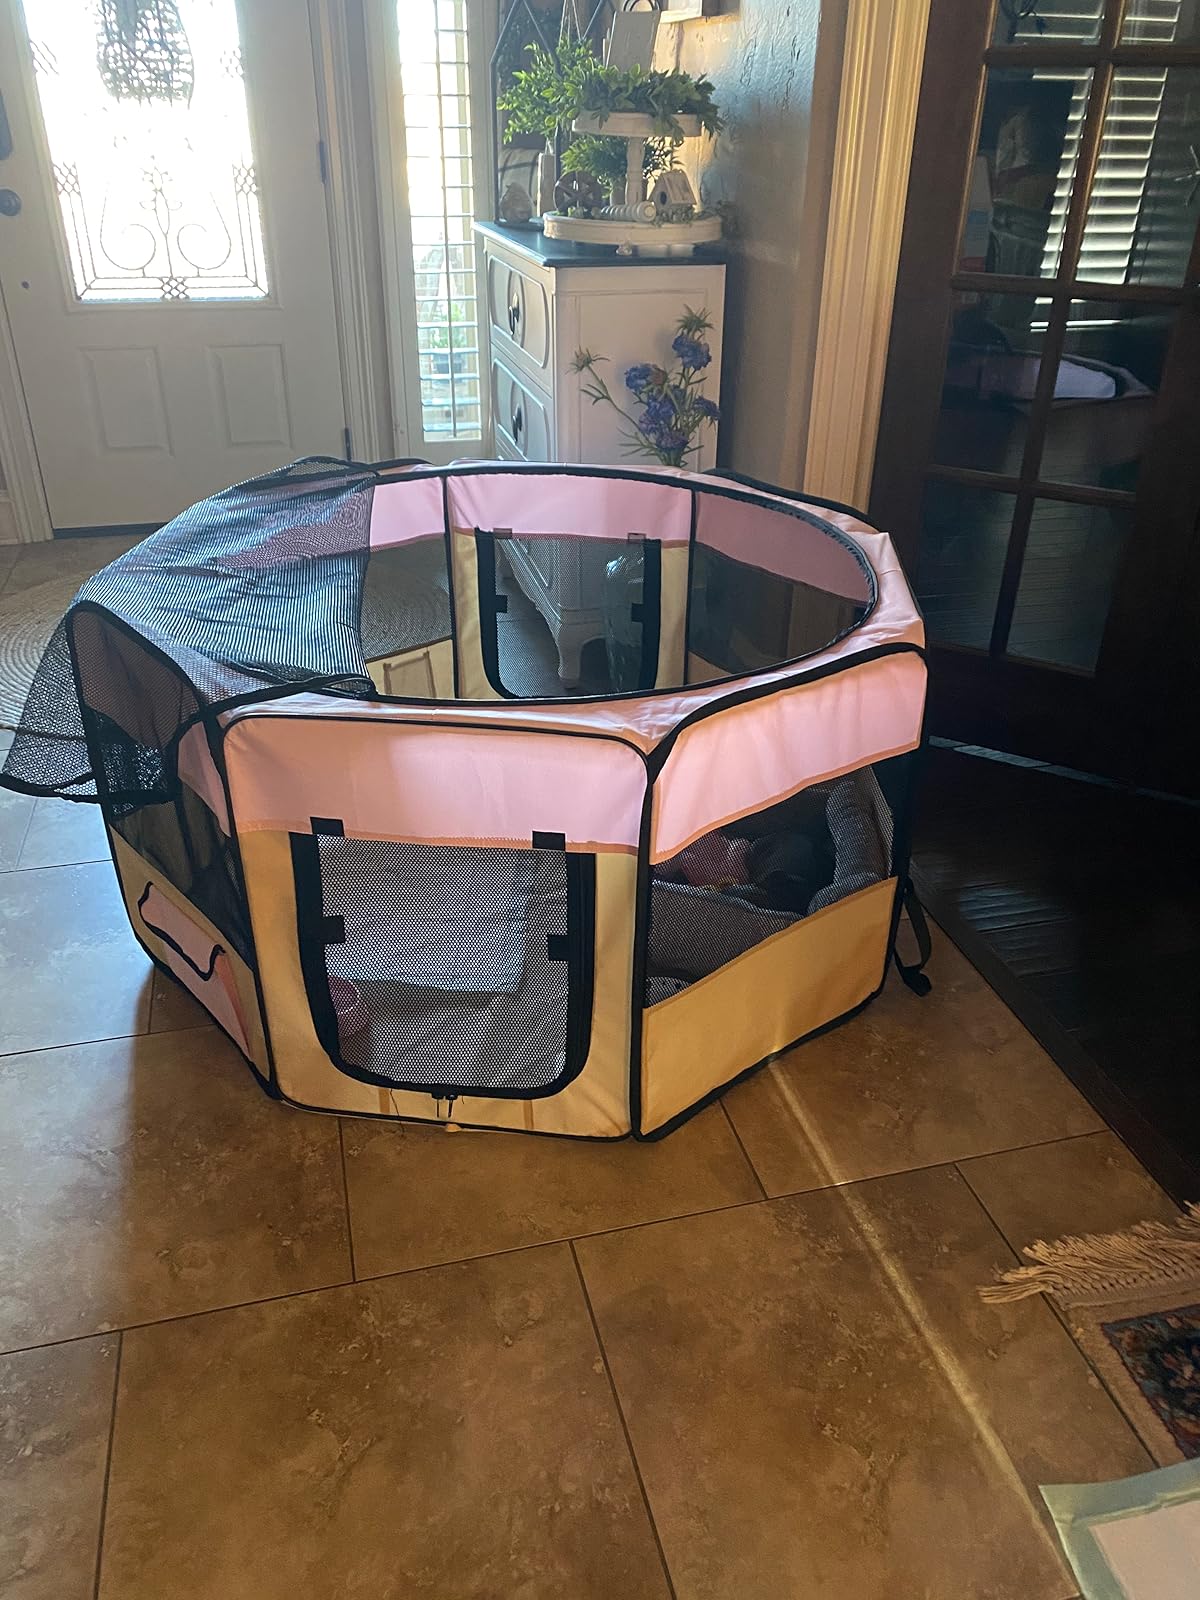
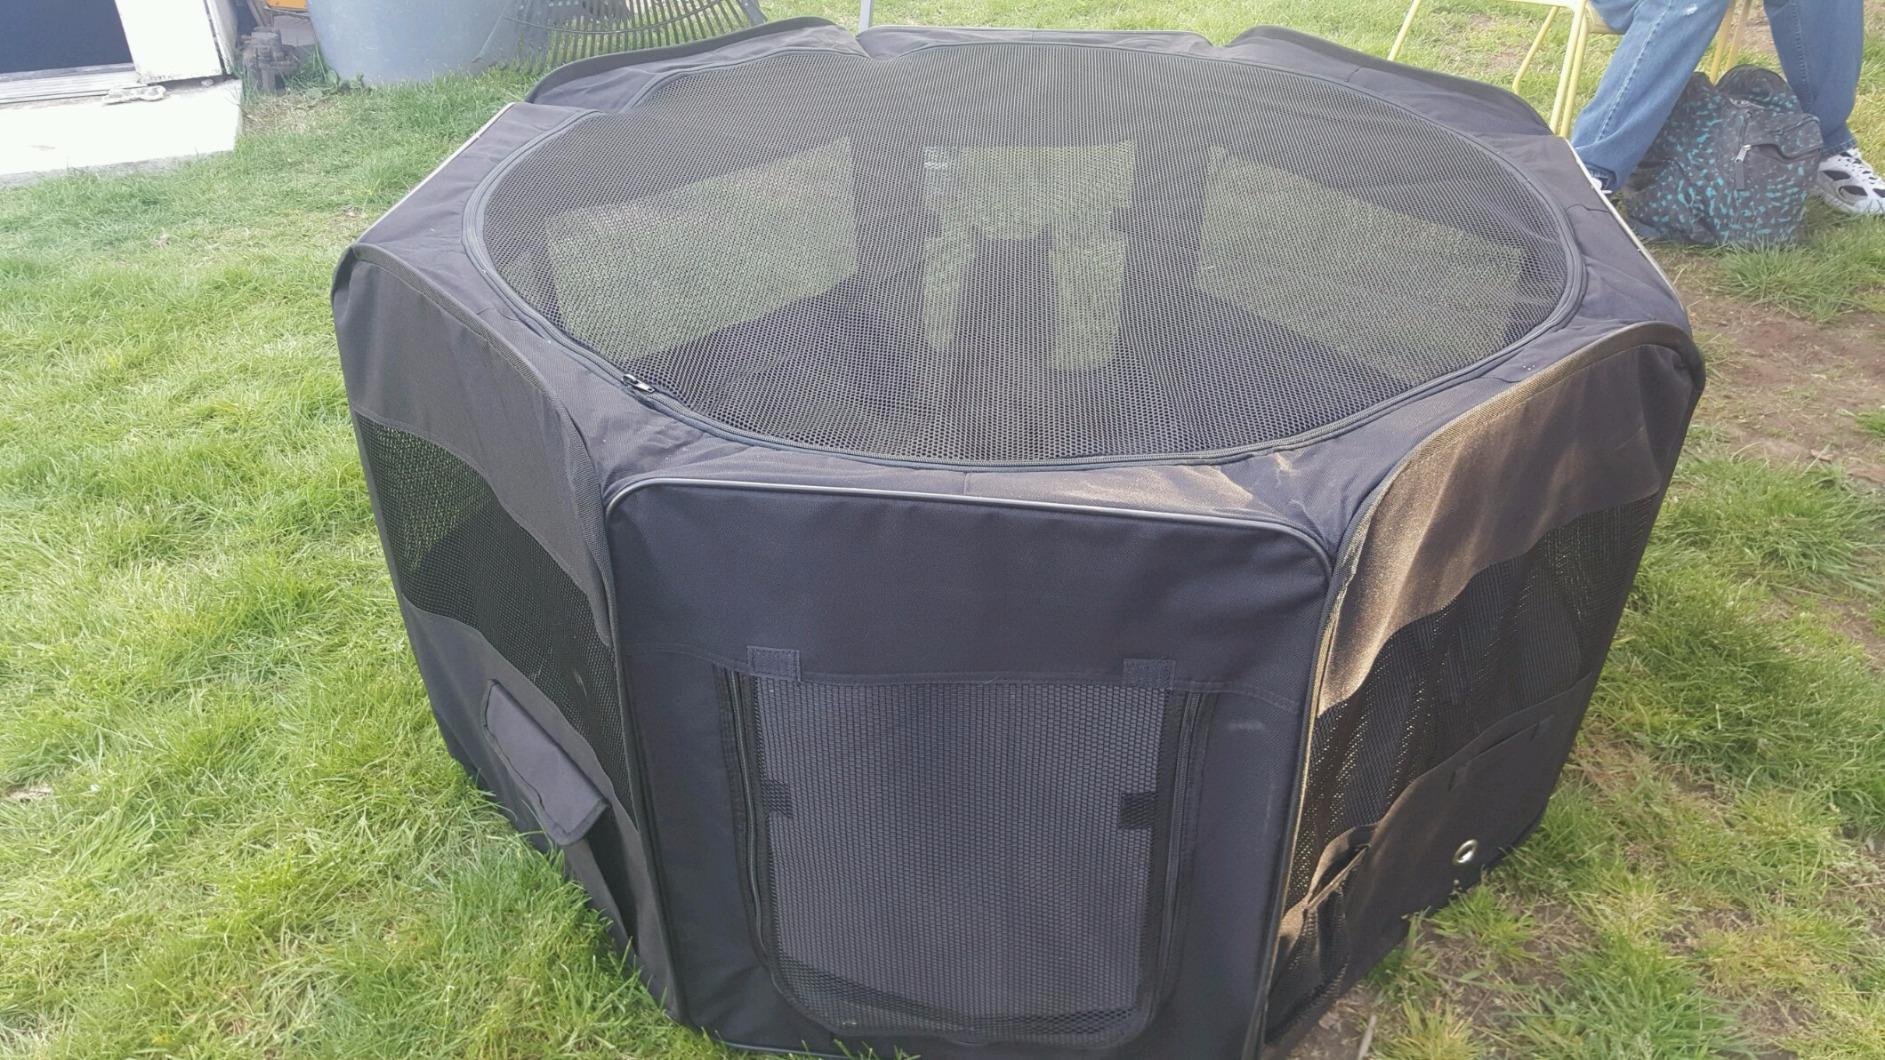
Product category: items_kennel
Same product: no